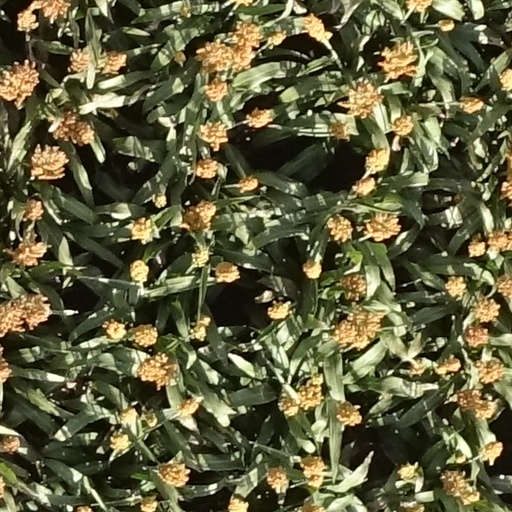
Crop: sorghum